Obscene gesture

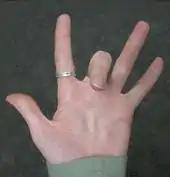
In some Arab countries, this gesture serves the same purpose and meaning of a raised middle finger.

The sign of the horns, or "corna" in Italian ("horns"), is a gesture with various meanings depending on culture, context, or the placement or movement of the gesture. It is especially common in Italy and the Mediterranean region, where it generally takes on two different meanings depending on context and positioning of the hand. The first, more innocuous usage of the gesture in Italy and the Mediterranean is deployed for apotropaic or superstitious purposes, as a way to ward off bad luck or the "evil eye". This usage of the gesture may also be employed when confronted with unfortunate events or even when such events are mentioned, and it is usually performed with the fingers pointed downward (or simply not directed towards someone) to distinguish the apotropaic usage of the gesture from the obscene usage of the gesture.